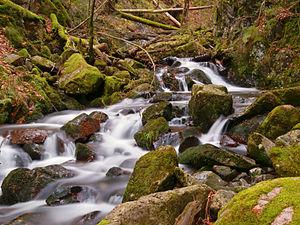
Créée en 2002, la réserve naturelle nationale des Ballons comtois est située en France, au sud-ouest du massif des Vosges, à cheval sur deux régions et trois départements :